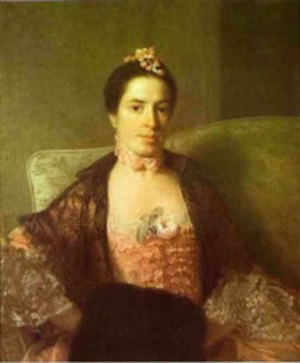
Thomas Bruce dit Lord Elgin, né le 20 juillet 1766 dans la résidence familiale de Broomhall House et mort le 14 novembre 1841 à Paris, 7ᵉ comte d'Elgin et 11ᵉ comte de Kincardine, fut un diplomate et militaire britannique, surtout connu pour avoir transporté le décor sculpté du Parthénon d'Athènes à Londres.